Popcorn maker

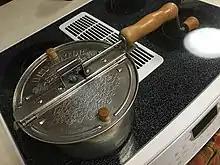
The Detonator stove-top popcorn popper

Popcorn cannon, also called Chinese popcorn maker, is an antiquated way of making popcorn in Asia, especially in China during the late 20th century. The device is a teardrop-shaped container that can contain various grain and accumulates pressure when heated. After hitting the lever on its opening, air will immediately flow in and puff the grain inside, making the content shoot out. Although the device was ubiquitously associated with China, including in popular media, the origin of the device is largely disputed and unverifiable.